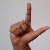
The image shows a hand gesture representing the letter 'L' in Indian Sign Language.